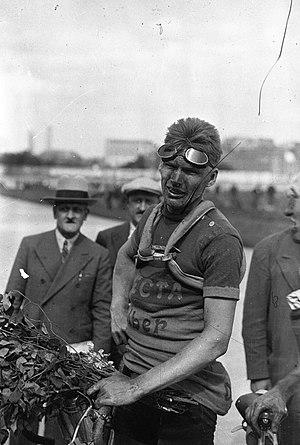
Alfred Hamerlinck, né le 27 septembre 1905 à Assenede et mort le 10 juillet 1993 à Gand, est un coureur cycliste belge. Il remporta 82 victoires au cours de sa carrière professionnelle.